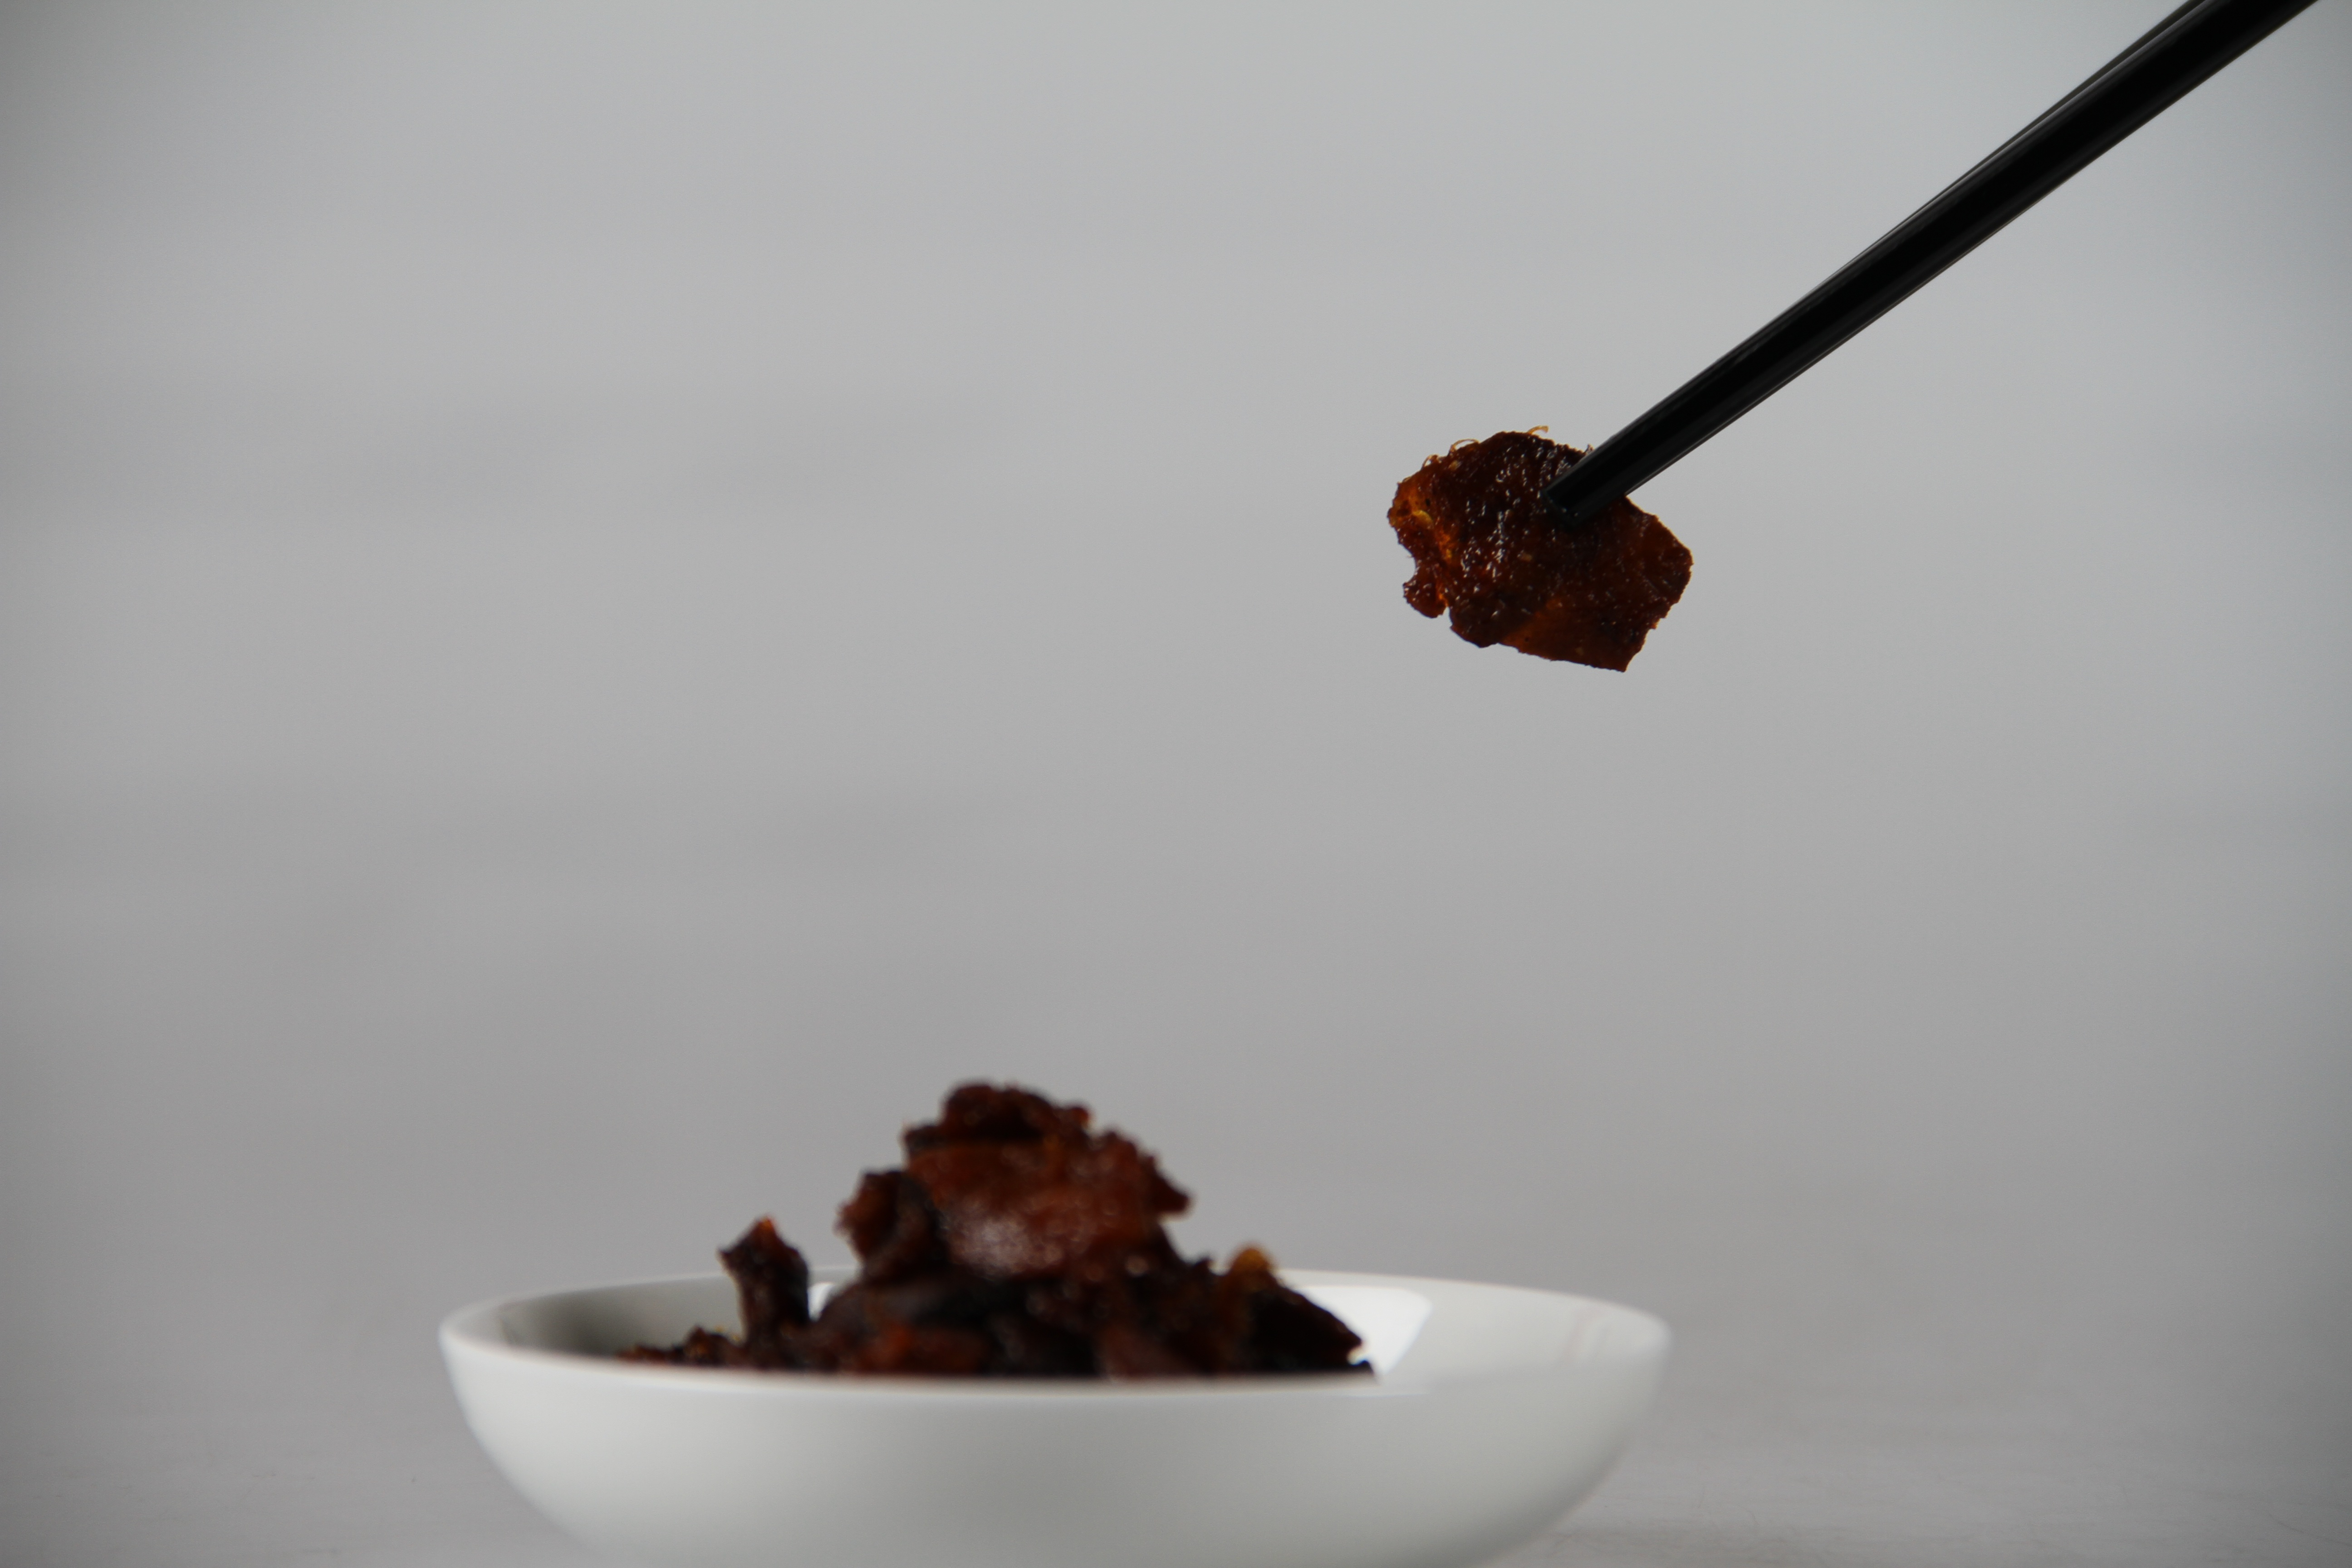
food, produce, chocolate, gourmet, dessert, shredded mushrooms, plate loaded